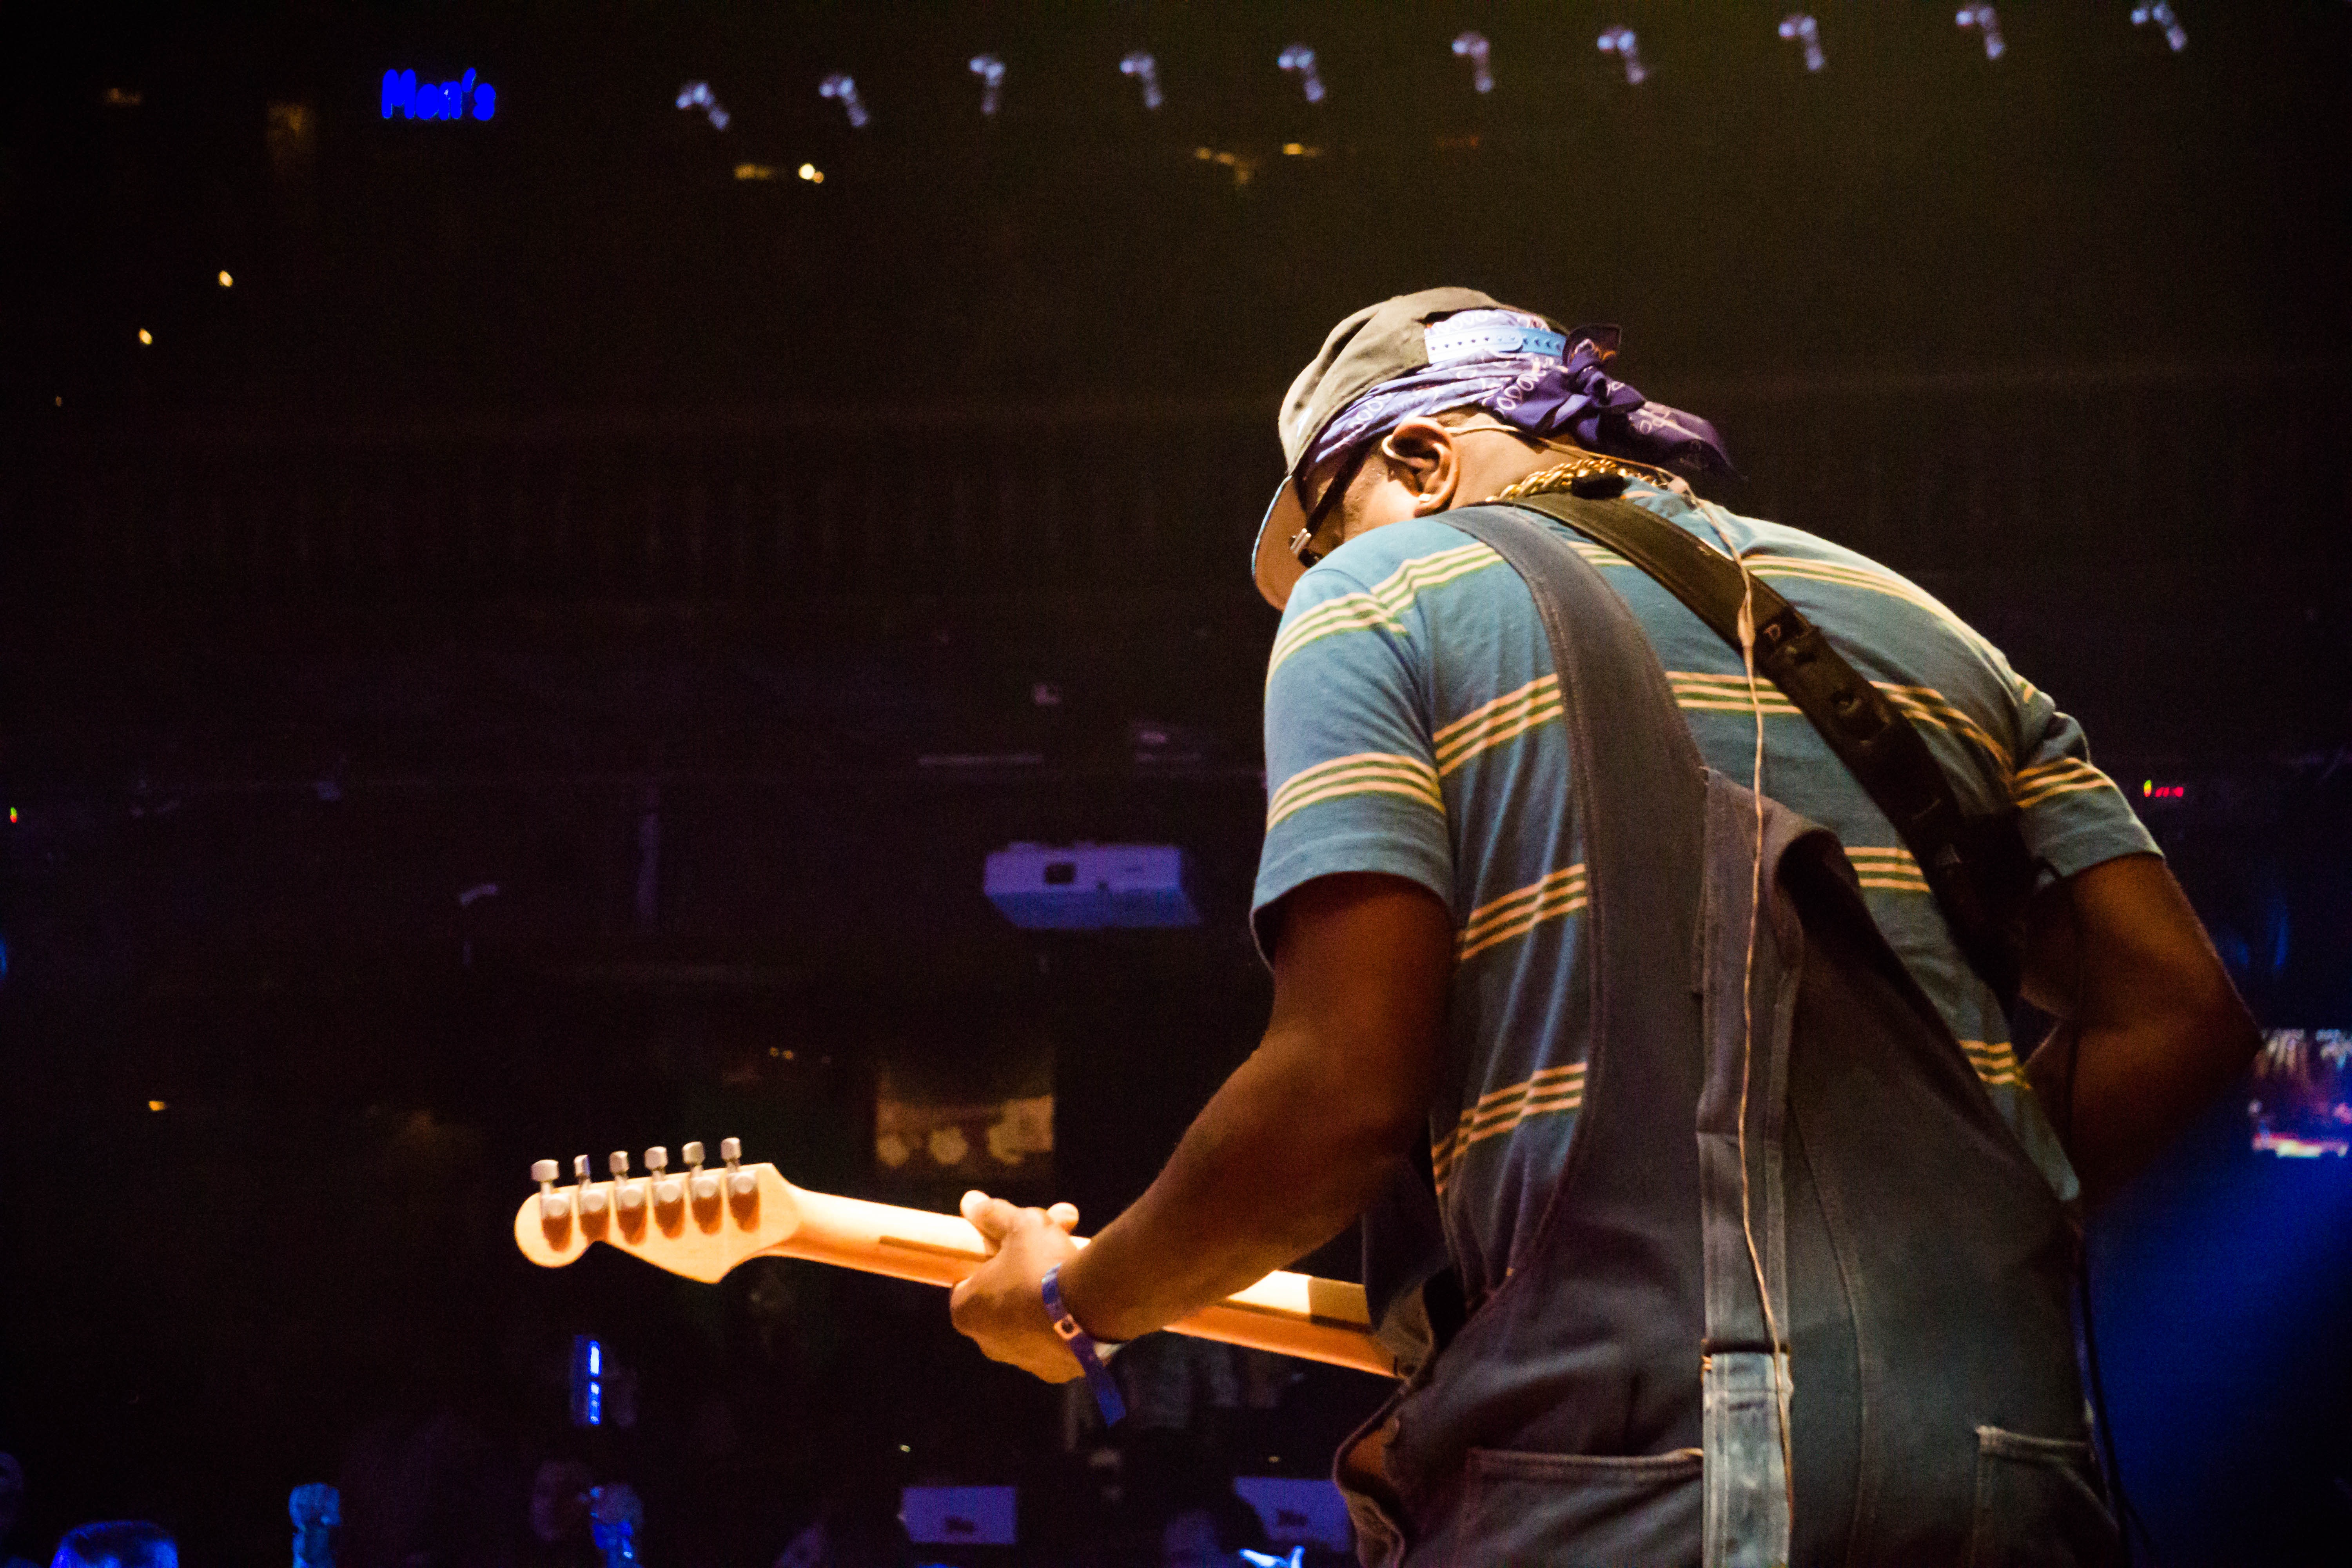
man, rock, music, play, guitar, concert, band, audience, live, show, instrument, solo, metal, performer, musician, black, modern, player, guitar player, electric guitar, performance art, live music, stage, bass, performance, bassist, singing, sound, style, event, guitarist, drummer, electric, entertainment, performing arts, rock band, concert stage, singer songwriter, rock concert, musical theatre